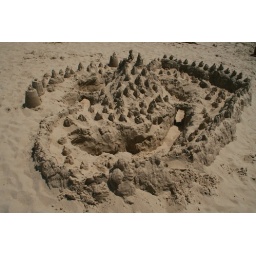
Sand sculptures at a sand sculpture building competition at the beach in Grand Haven.